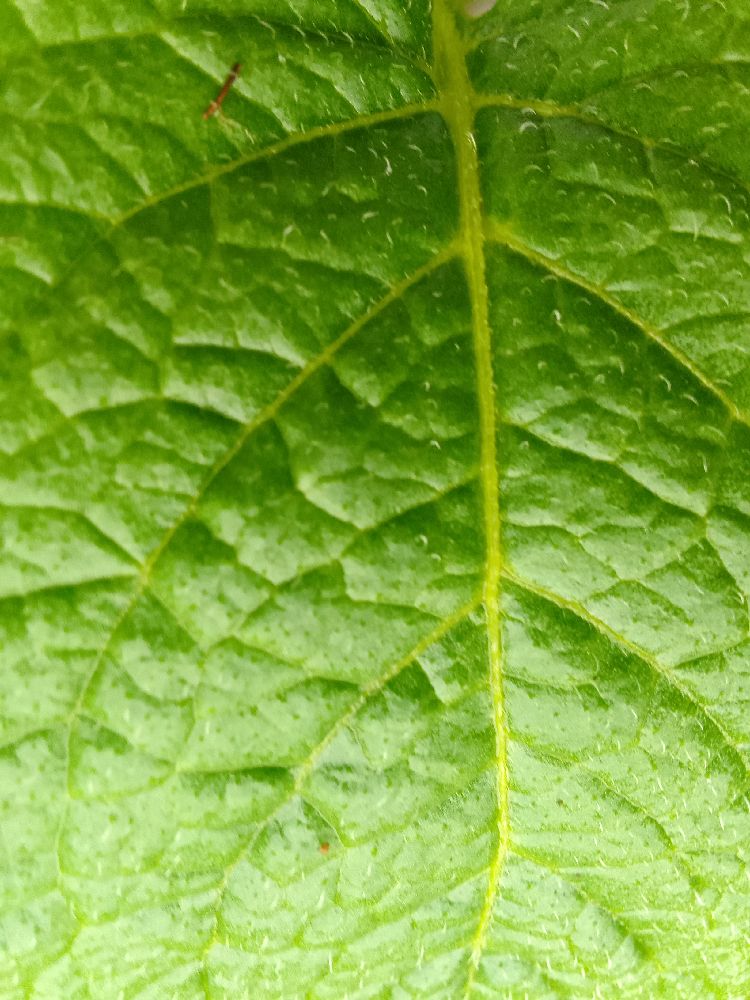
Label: Healthy